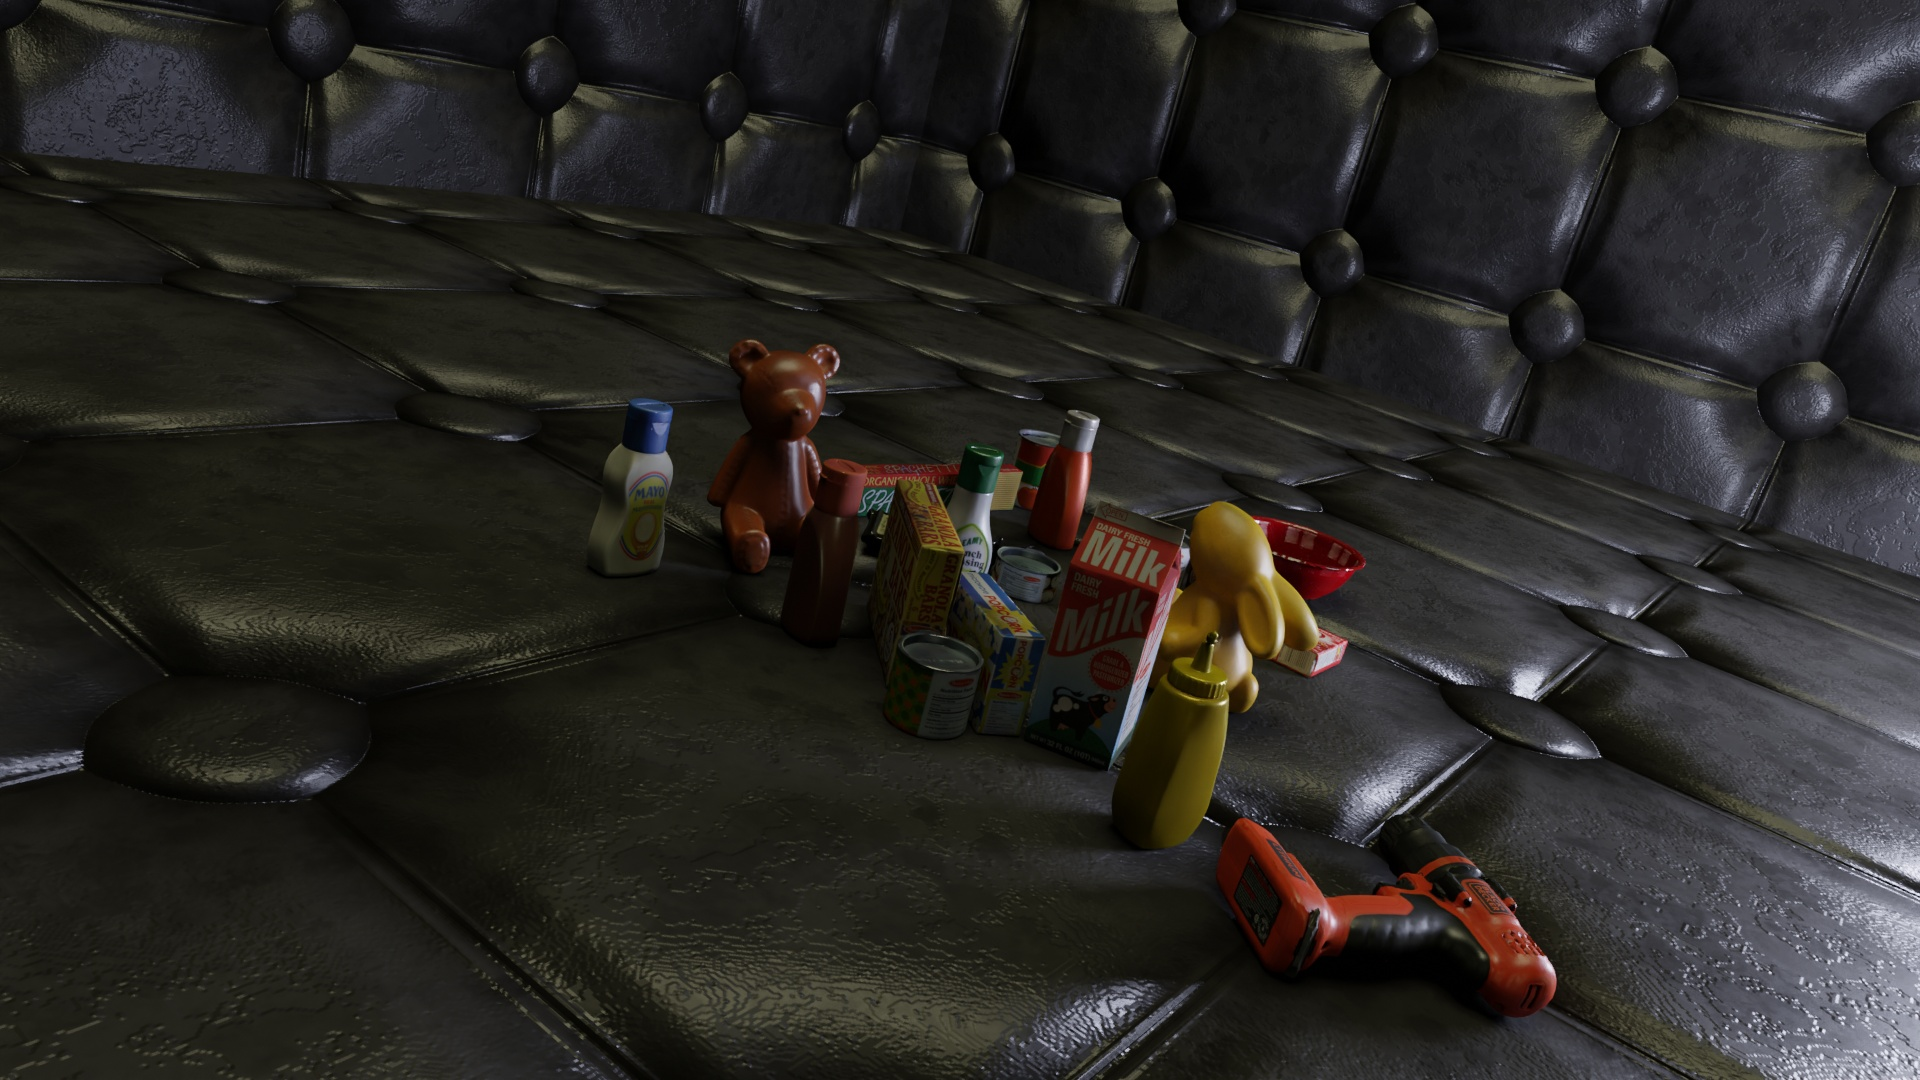
Question:
What are the eight normalized (x, y) image coordinates between 0 and 1 for the cuboid corners of the bottle of tangy BBQ sauce? Your answer should be a list of normalized (x, y) image coordinates between 0 and 1 with bottom face first then top face, all counter-clockwise.
Answer: [(0.415625, 0.600926), (0.440625, 0.6), (0.424479, 0.568519), (0.4, 0.568519), (0.435937, 0.441667), (0.461458, 0.444444), (0.443229, 0.419444), (0.41875, 0.415741)]